Journalism and freedom

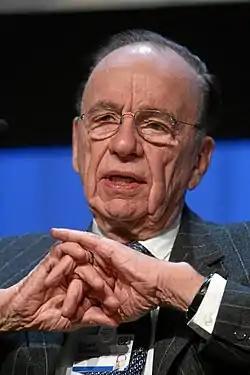
Rupert Murdoch – World Economic Forum Annual Meeting Davos 2007

"Journalism and Freedom" was an article by Rupert Murdoch that appeared in "The Wall Street Journal"'s online "Opinion Journal" on 8 December 2009.